William Bayard Cutting

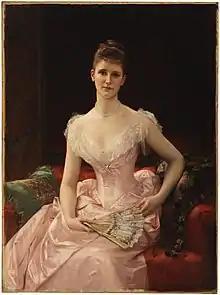
Olivia Peyton Murray Cutting

On April 26, 1877, he married Olivia Peyton Murray (1855–1949), the daughter of Bronson Murray of Murray Hill, New York. They had four children: